Cleveland County, North Carolina

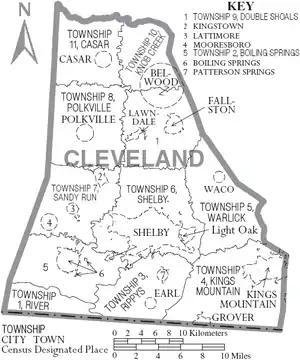
Map of Cleveland County with municipal and township labels

Cleveland is a typical "Solid South" county in its voting patterns. It was Democratic until 1968 when the county voted for American Independent Party candidate George Wallace. In 1972, the county voted overwhelmingly for Richard Nixon, and since then, Cleveland has become a Republican stronghold. The last Democrat to carry Cleveland County was Jimmy Carter in 1980.